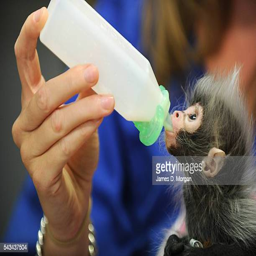
biological genus from a bottle